Pembroke, Ontario

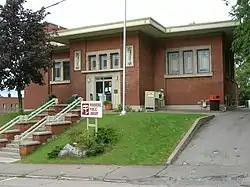
Pembroke's public library

Pembroke is the largest commercial centre between North Bay and Ottawa.